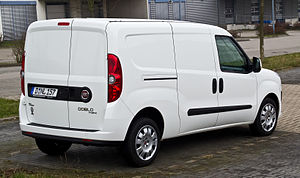
Fiat Doblò / Doblò (type 263, 2010−)
Fiat Doblò er et leisure activity vehicle fra Fiat bygget siden sommeren 2000 af bilfabrikanten Tofaş i Bursa, Tyrkiet samt af Karsan. Bilen findes siden 2011 også som ladvogn. Varebilsudgaven Doblò Cargo blev i 2006 og 2011 valgt til Van of the Year.